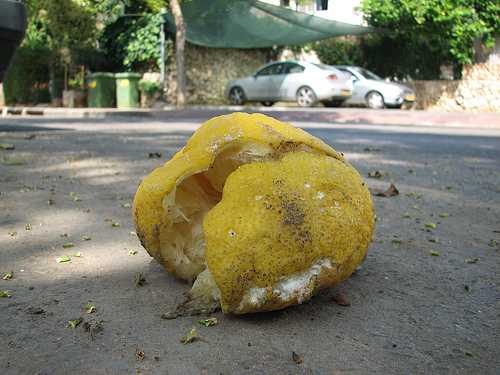
Label: Lemon